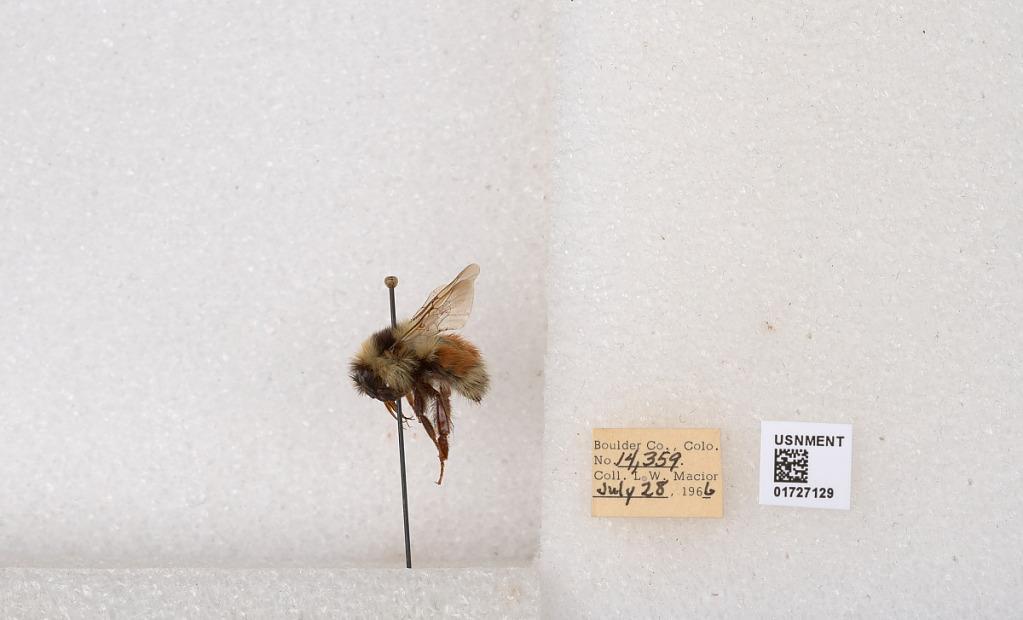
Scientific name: Bombus (Pyrobombus) sylvicola Kirby
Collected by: L. Macior
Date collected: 1966-7-28
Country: United States
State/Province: Colorado
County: Boulder
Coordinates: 40.0163, -105.294